East Lancs European

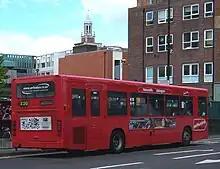
Rear of Arriva North East Scania L113CRL bodied European in Newcastle in May 2009

A total of 79 Europeans were built, of which besides five that were purchased by Yorkshire Traction, 59 were purchased by companies owned by the British Bus group. These companies were Luton & District (taking 27), Northumbria Motor Services (20), Midland Fox (14), Clydeside 2000 (eight) and Derby City Transport (five).